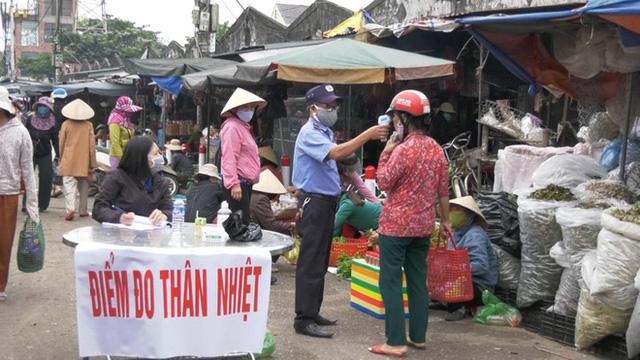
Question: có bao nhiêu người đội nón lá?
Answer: có hai người đội nón lá